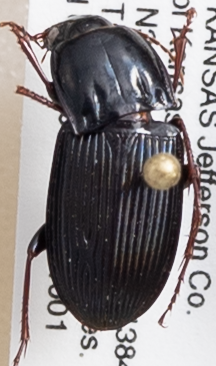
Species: Pterostichus permundus
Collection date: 2019-10-01
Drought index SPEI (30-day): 0.286
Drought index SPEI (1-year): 1.69
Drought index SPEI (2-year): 0.7136